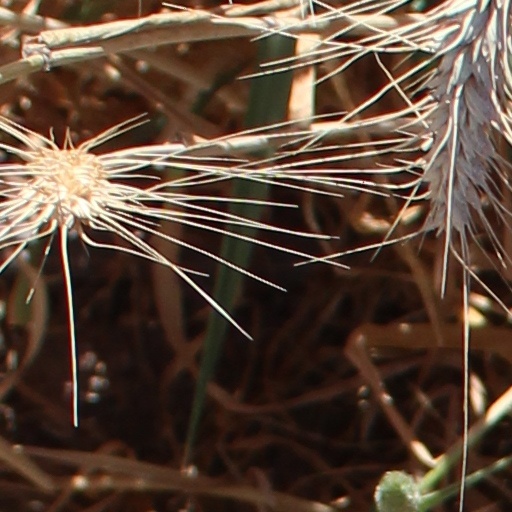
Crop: wheat